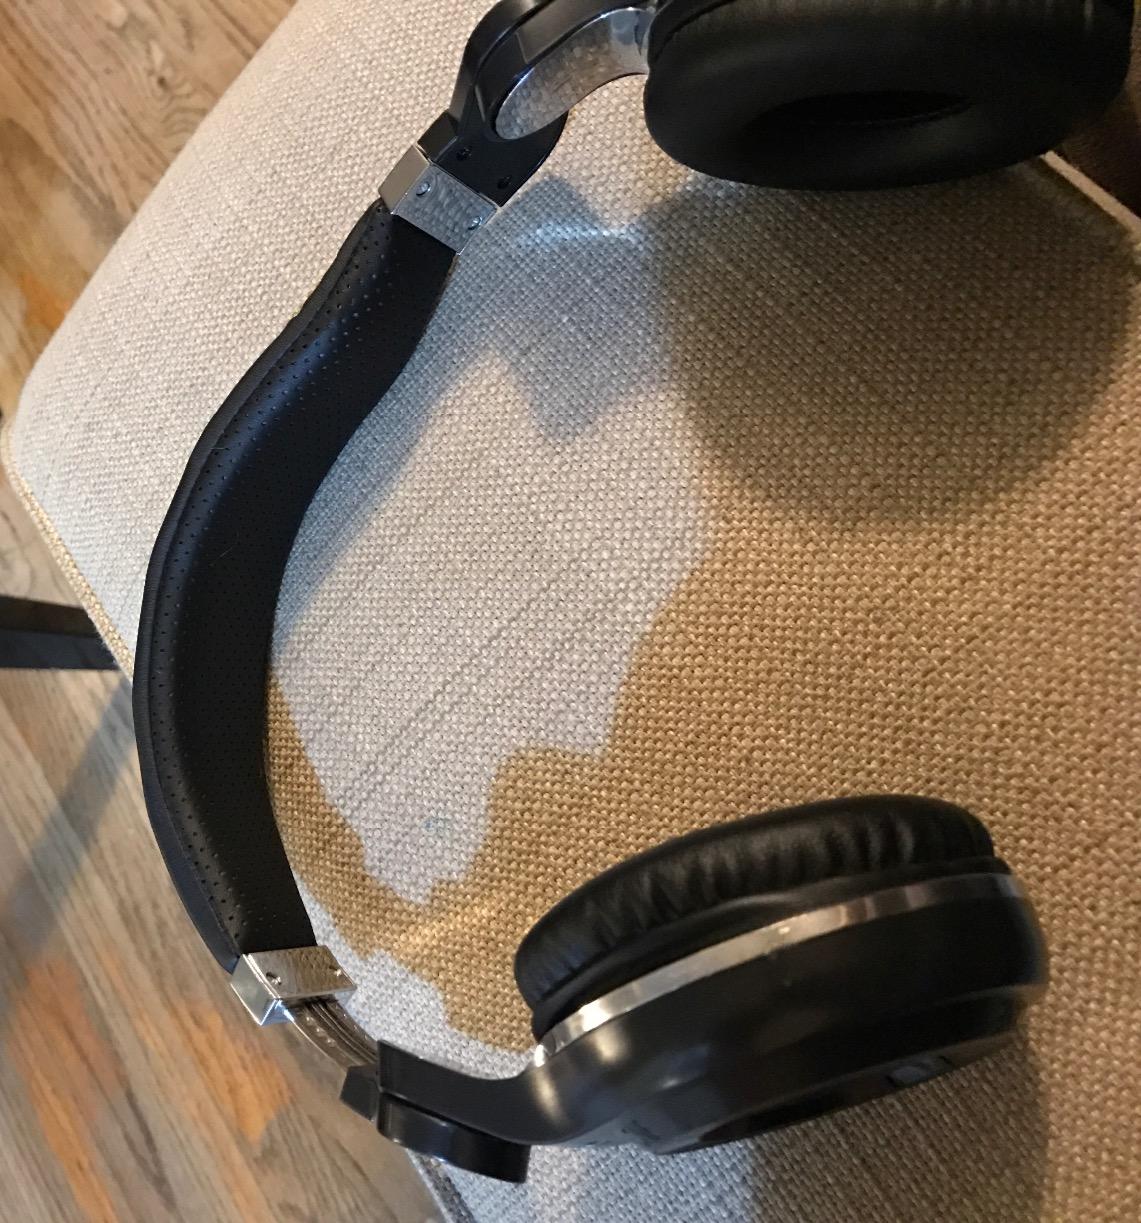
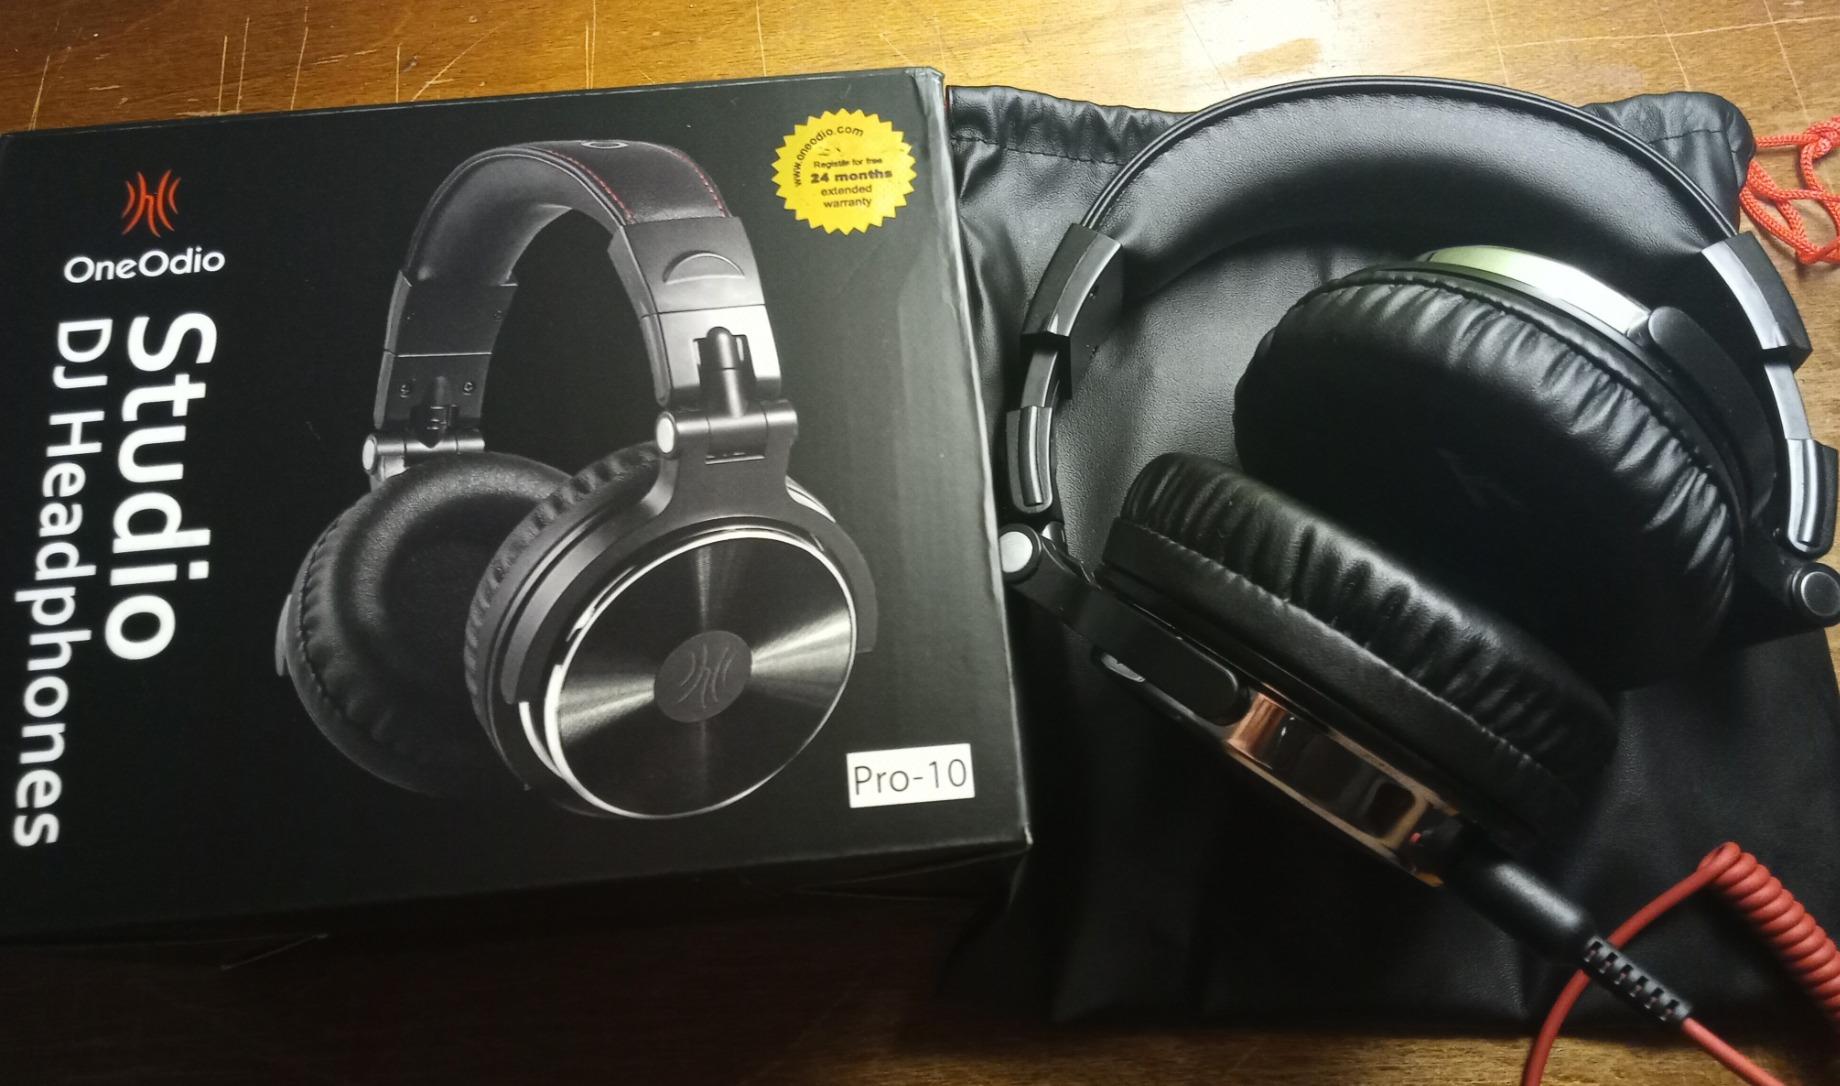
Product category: headphones
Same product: no